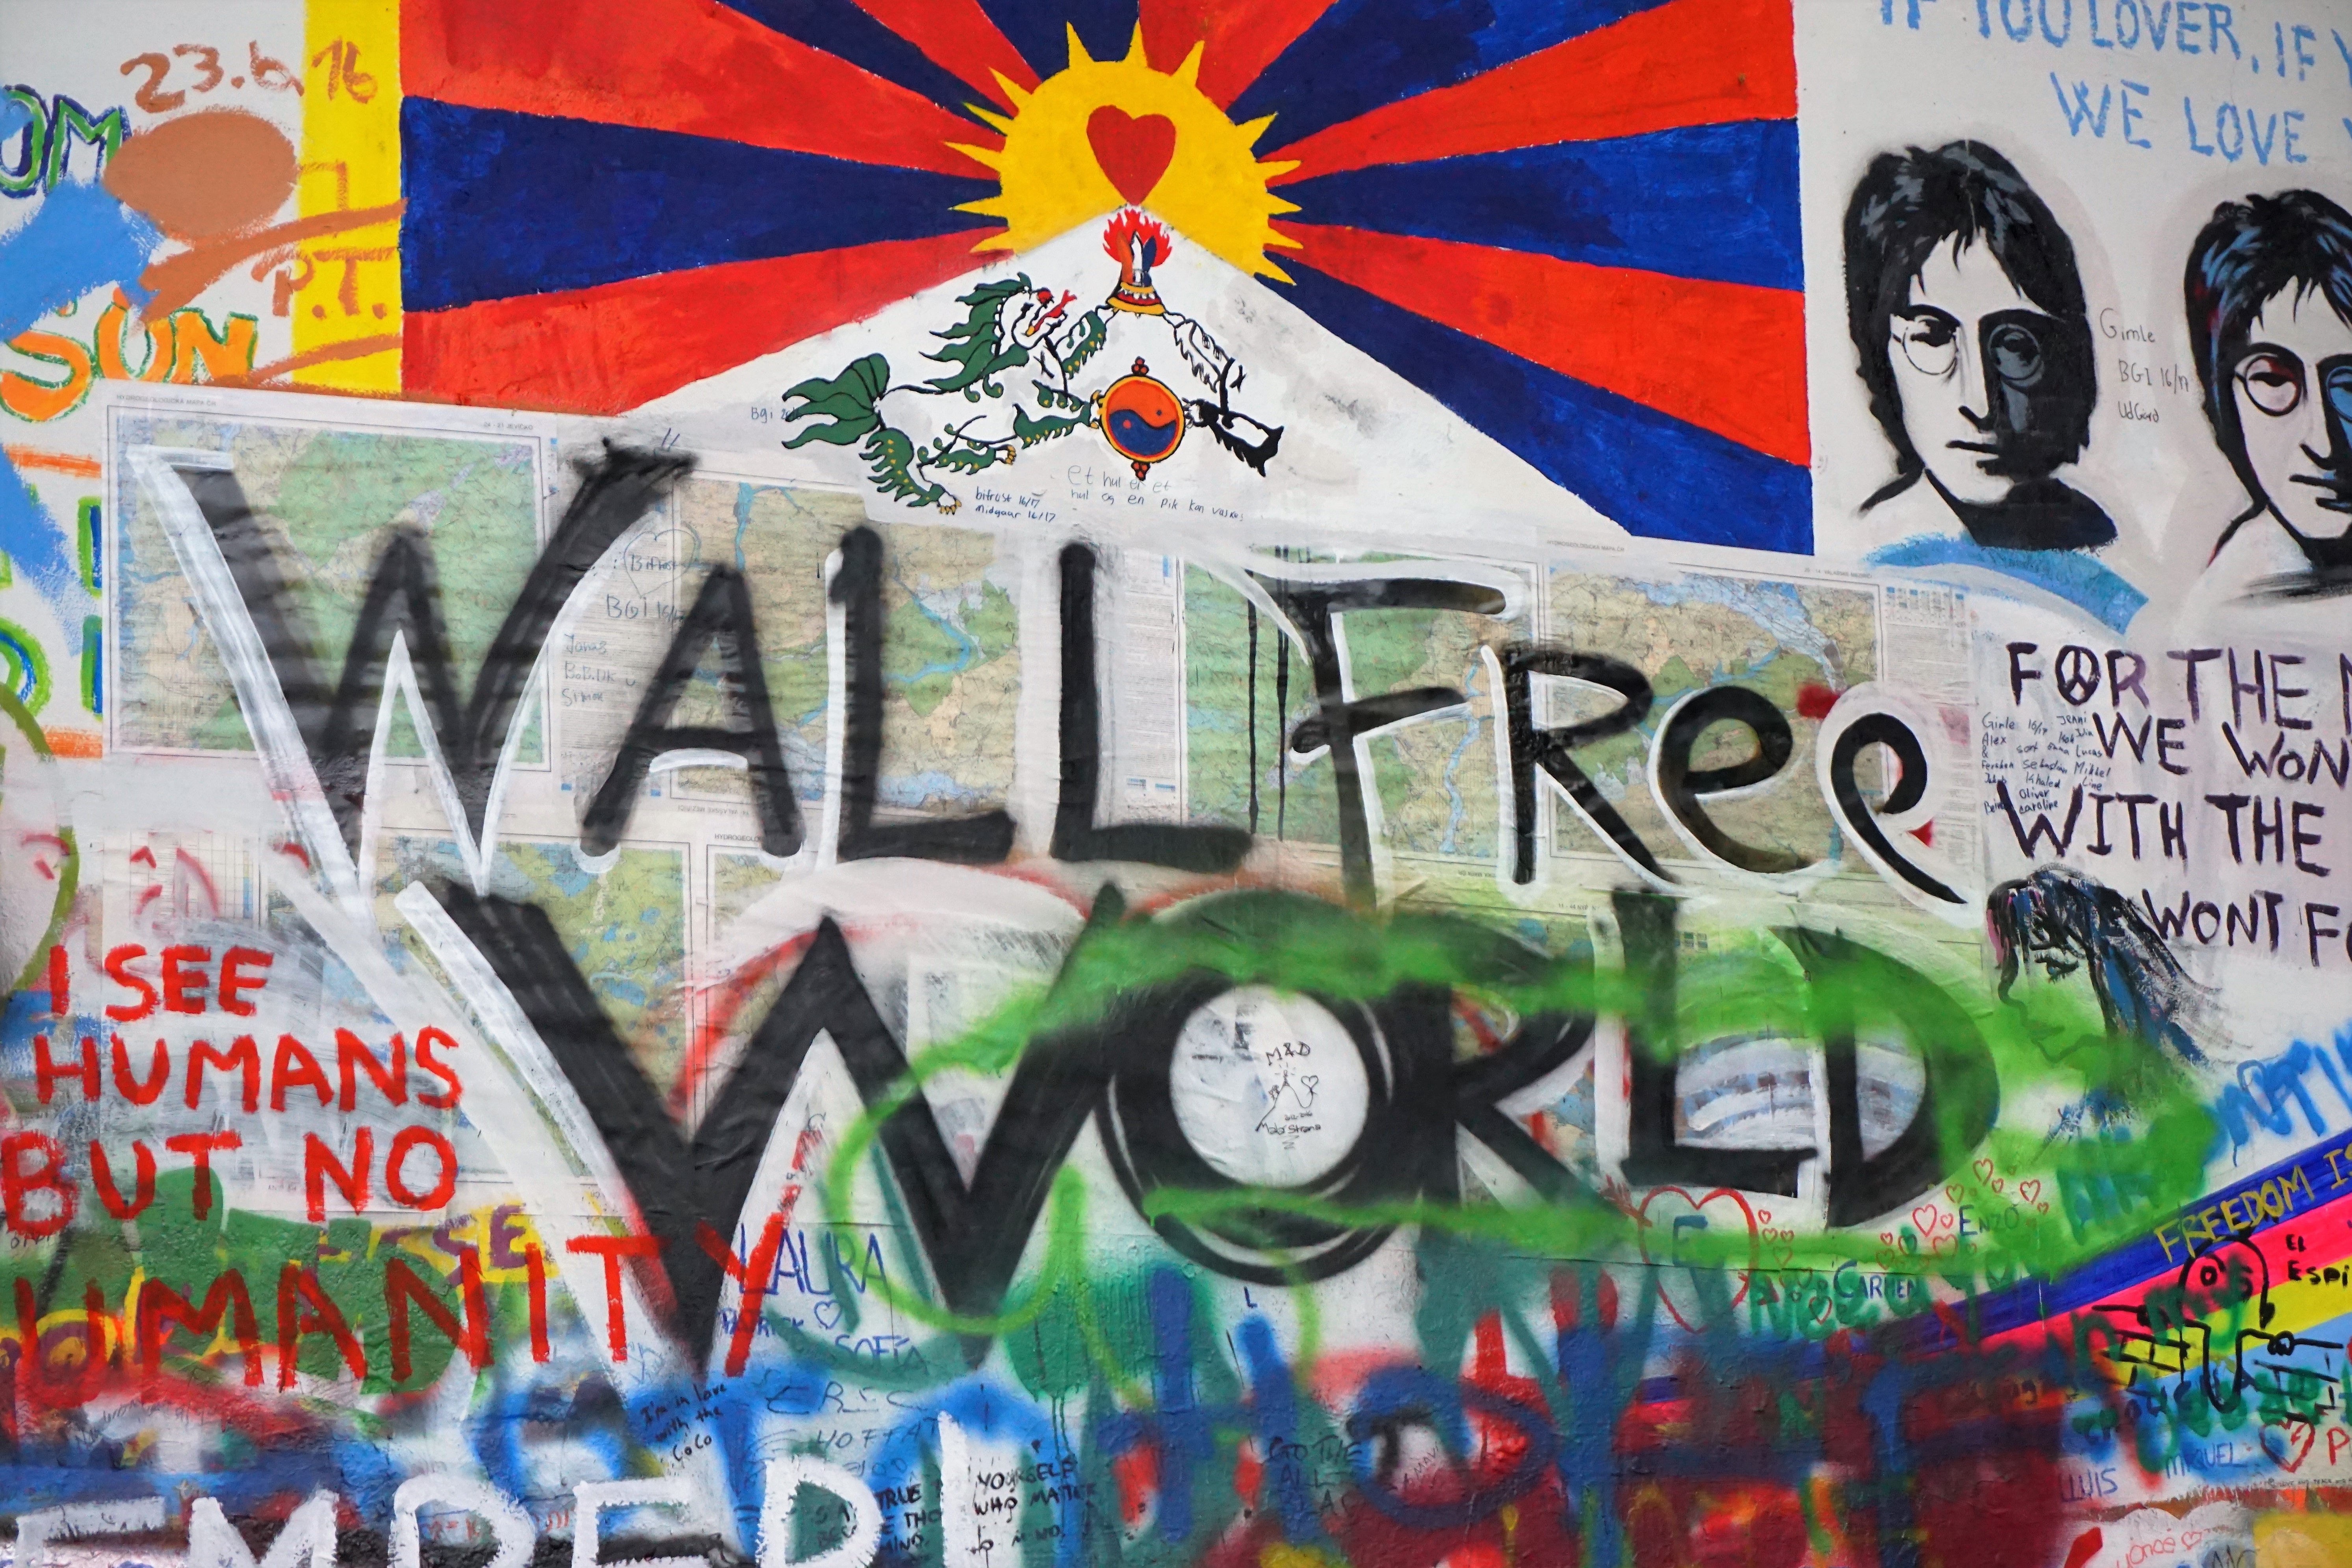
prague, graffiti, art, mural, grafitti, modern art, john lennon wall